William Petty, 2nd Earl of Shelburne

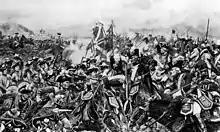
Shelburne served with distinction during the Seven Years' War participating in engagements such as the Battle of Minden in 1759.

William Petty Fitzmaurice, 1st Marquess of Lansdowne (2 May 17377 May 1805), known as the Earl of Shelburne between 1761 and 1784, by which title he is generally known to history, was an Anglo-Irish Whig statesman who was the first home secretary in 1782 and then prime minister in 1782–83 during the final months of the American War of Independence. He succeeded in securing peace with America and this feat remains his most notable legacy.